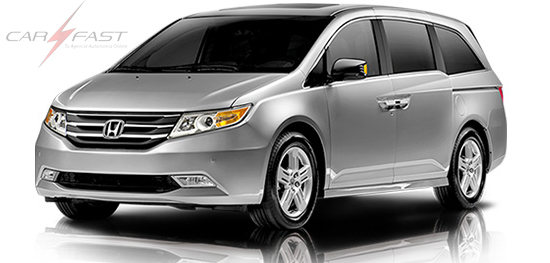
Car model: 2012 Honda Odyssey Minivan